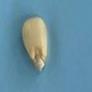
Maize quality: Good